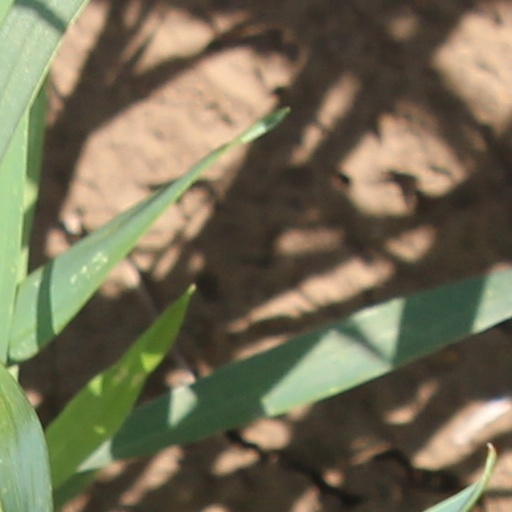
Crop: wheat